Malcolm Kirk

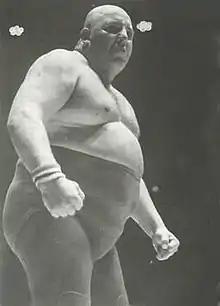
Malcolm "King Kong" Kirk

Malcolm Kirk (18 December 1935 – 23 August 1987) was an English professional wrestler who went by the ring name of "King Kong" Kirk as well as Kojak Kirk, Killer Kirk and "Mucky" Mal Kirk. He started as a professional rugby league player before becoming a professional wrestler. Kirk died of a heart attack on 23 August 1987 after collapsing in the ring during a tag team match at the Hippodrome in Great Yarmouth, Norfolk, England. The wrestling event was run by Joint Promotions with the main event being a tag team match between Kirk and King Kendo (Bill Clarke) against Big Daddy (Shirley Crabtree) and Greg Valentine (Steve Crabtree) in front of 1,500 people.